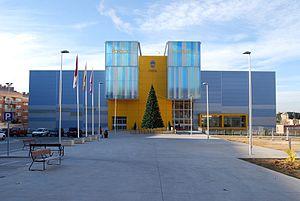
La 23ᵉ édition du Championnat du monde masculin de handball a lieu du 11 au 27 janvier 2013 et est organisée par l’Espagne pour la première fois. La France a remis son titre en jeu mais échoue en quart de finale face à la Croatie.
Le handball est très populaire en Espagne, aussi bien au niveau des équipes nationales que des clubs, le championnat masculin ayant pendant très longtemps été l'un des plus grands championnats avec la Bundesliga.